United Nations Security Council Resolution 682

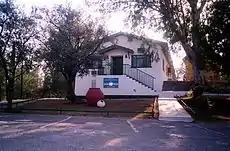
UNFICYP base

United Nations Security Council resolution 682, adopted unanimously on 21 December 1990, after recalling Resolution 186 (1964) and all resolutions on Cyprus up to the most recent Resolution 680 (1990), the Council expressed its concern regarding the "chronic and ever-deepening financial crisis" facing the United Nations Peacekeeping Force in Cyprus.